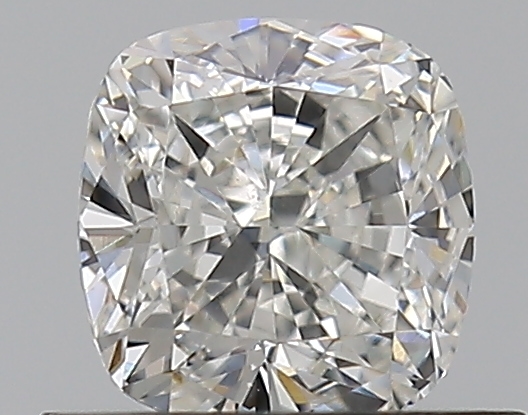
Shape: cushion
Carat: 0.7
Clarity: VS2
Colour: H
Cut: EX
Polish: EX
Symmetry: VG
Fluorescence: N
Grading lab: GIA
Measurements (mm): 4.94 x 4.84 x 3.34